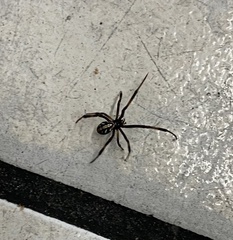
Species: Lactrodectus_hesperus